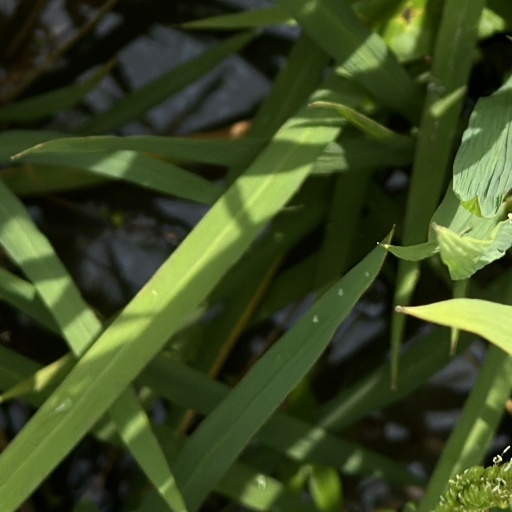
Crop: rice